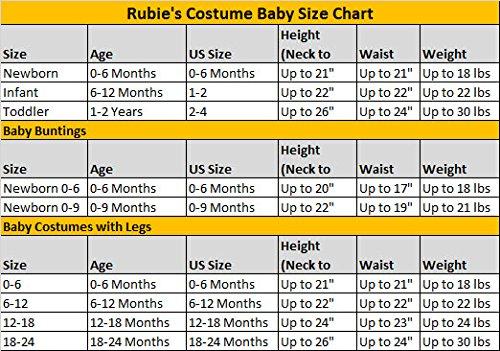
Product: Curious George Monkey Costume
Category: Clothing, Shoes & Jewelry | Costumes & Accessories | Kids & Baby | Baby | Baby Boys
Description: Headpiece with adorable monkey face.
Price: $11.68 - $38.38